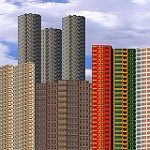
Label: buildings